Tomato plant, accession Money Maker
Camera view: bottom (45 deg); turntable rotation: 240 degrees
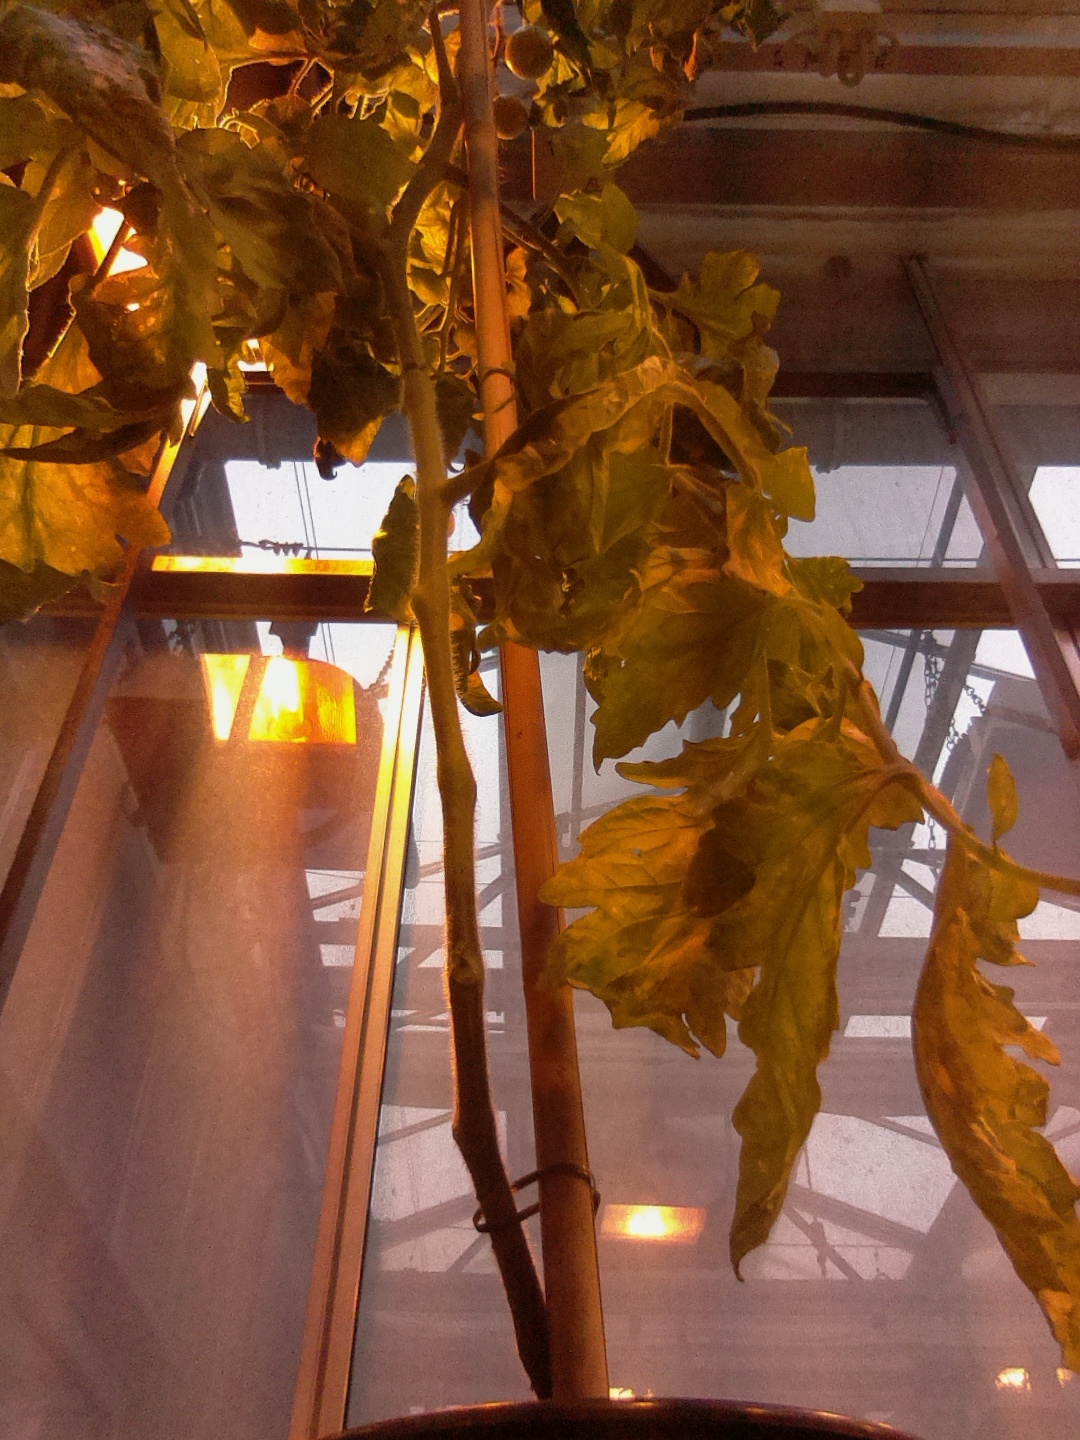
BBCH growth stage 75: 50%-60% of final fruit size